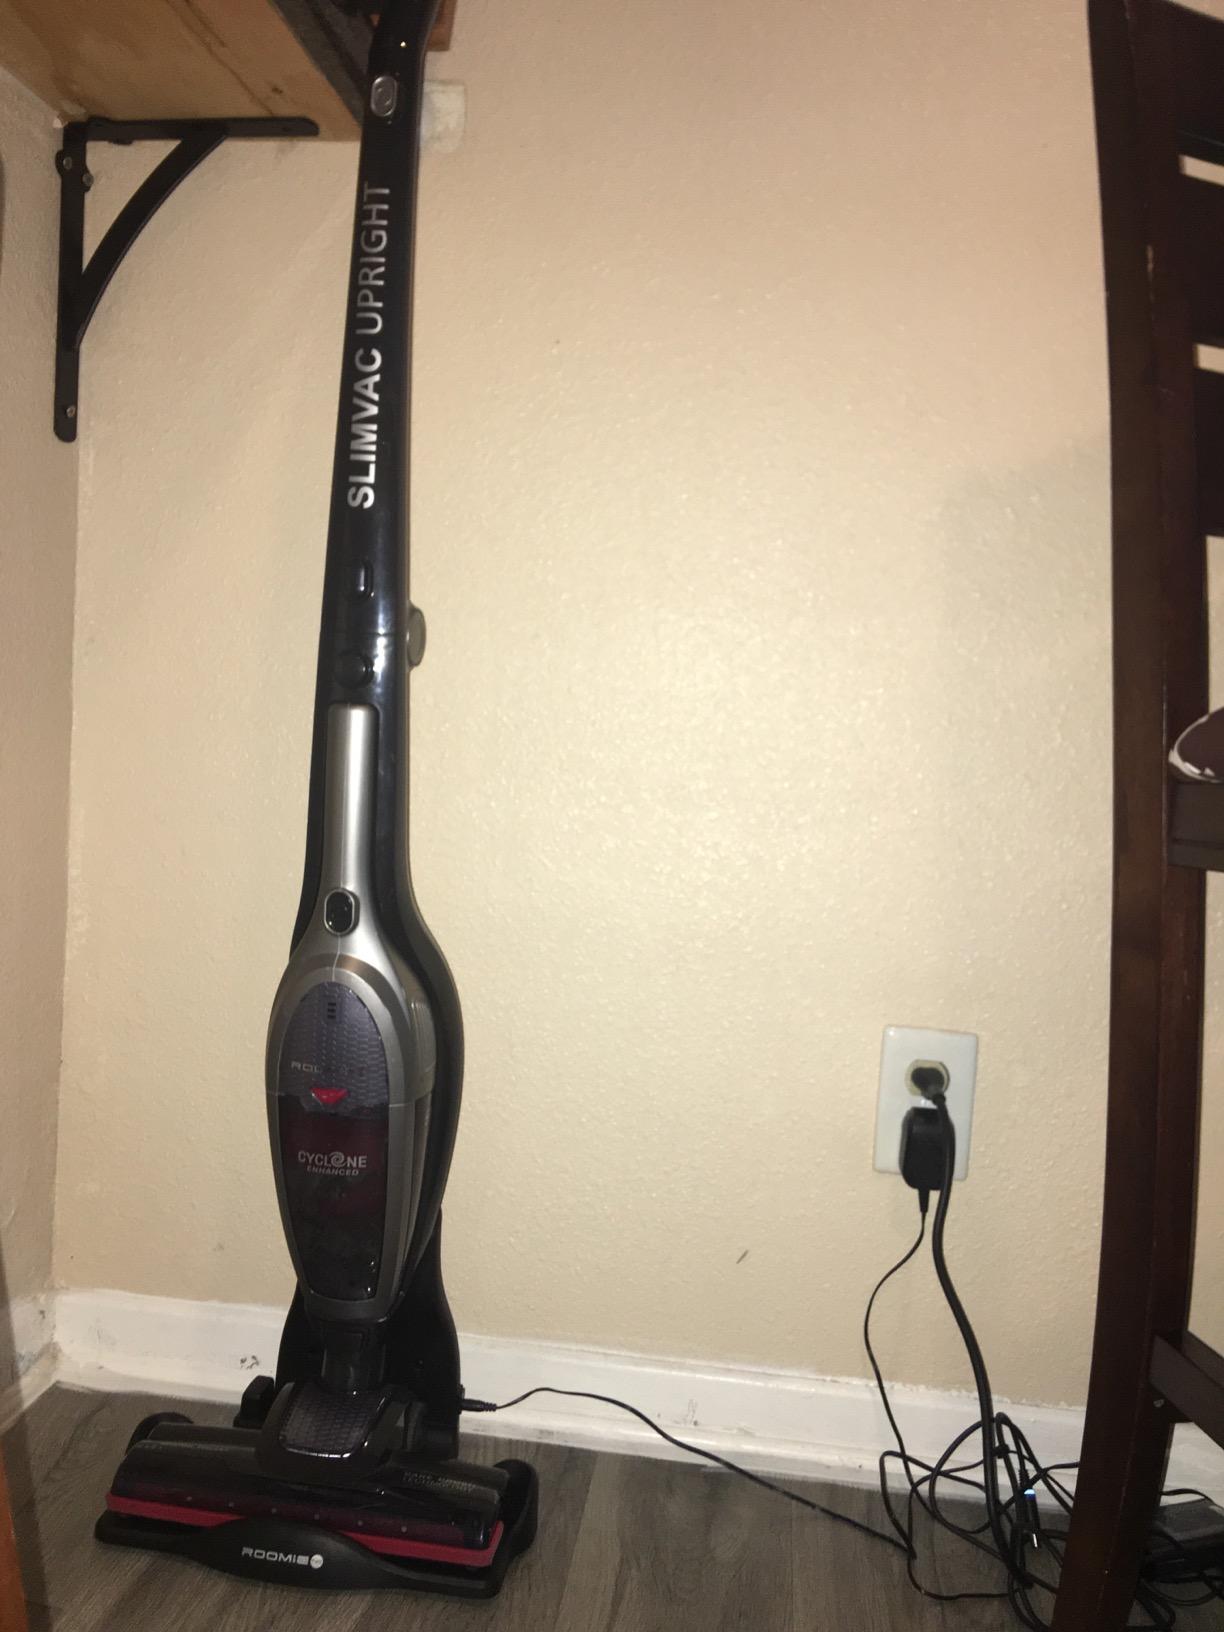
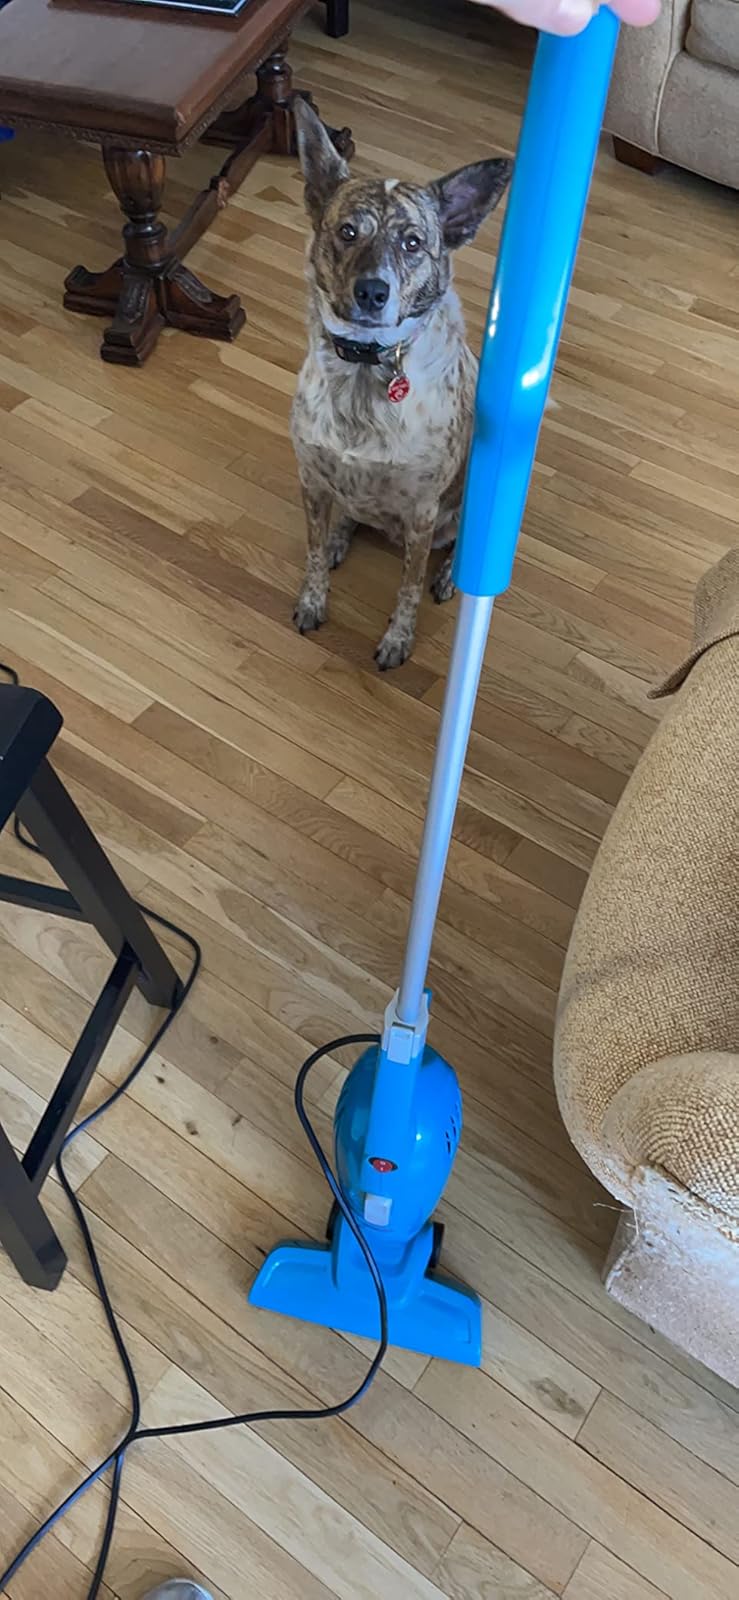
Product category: items_vacuum
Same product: no